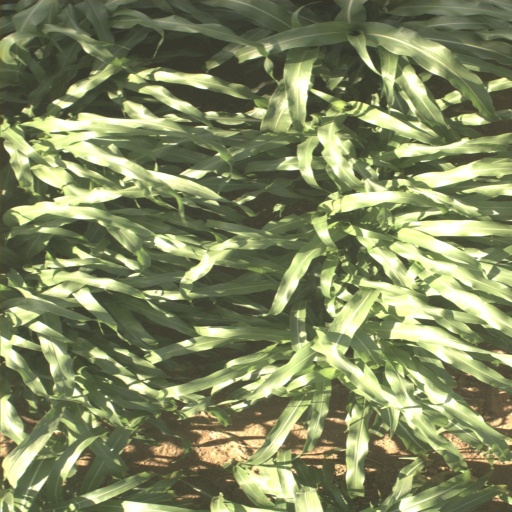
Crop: sorghum